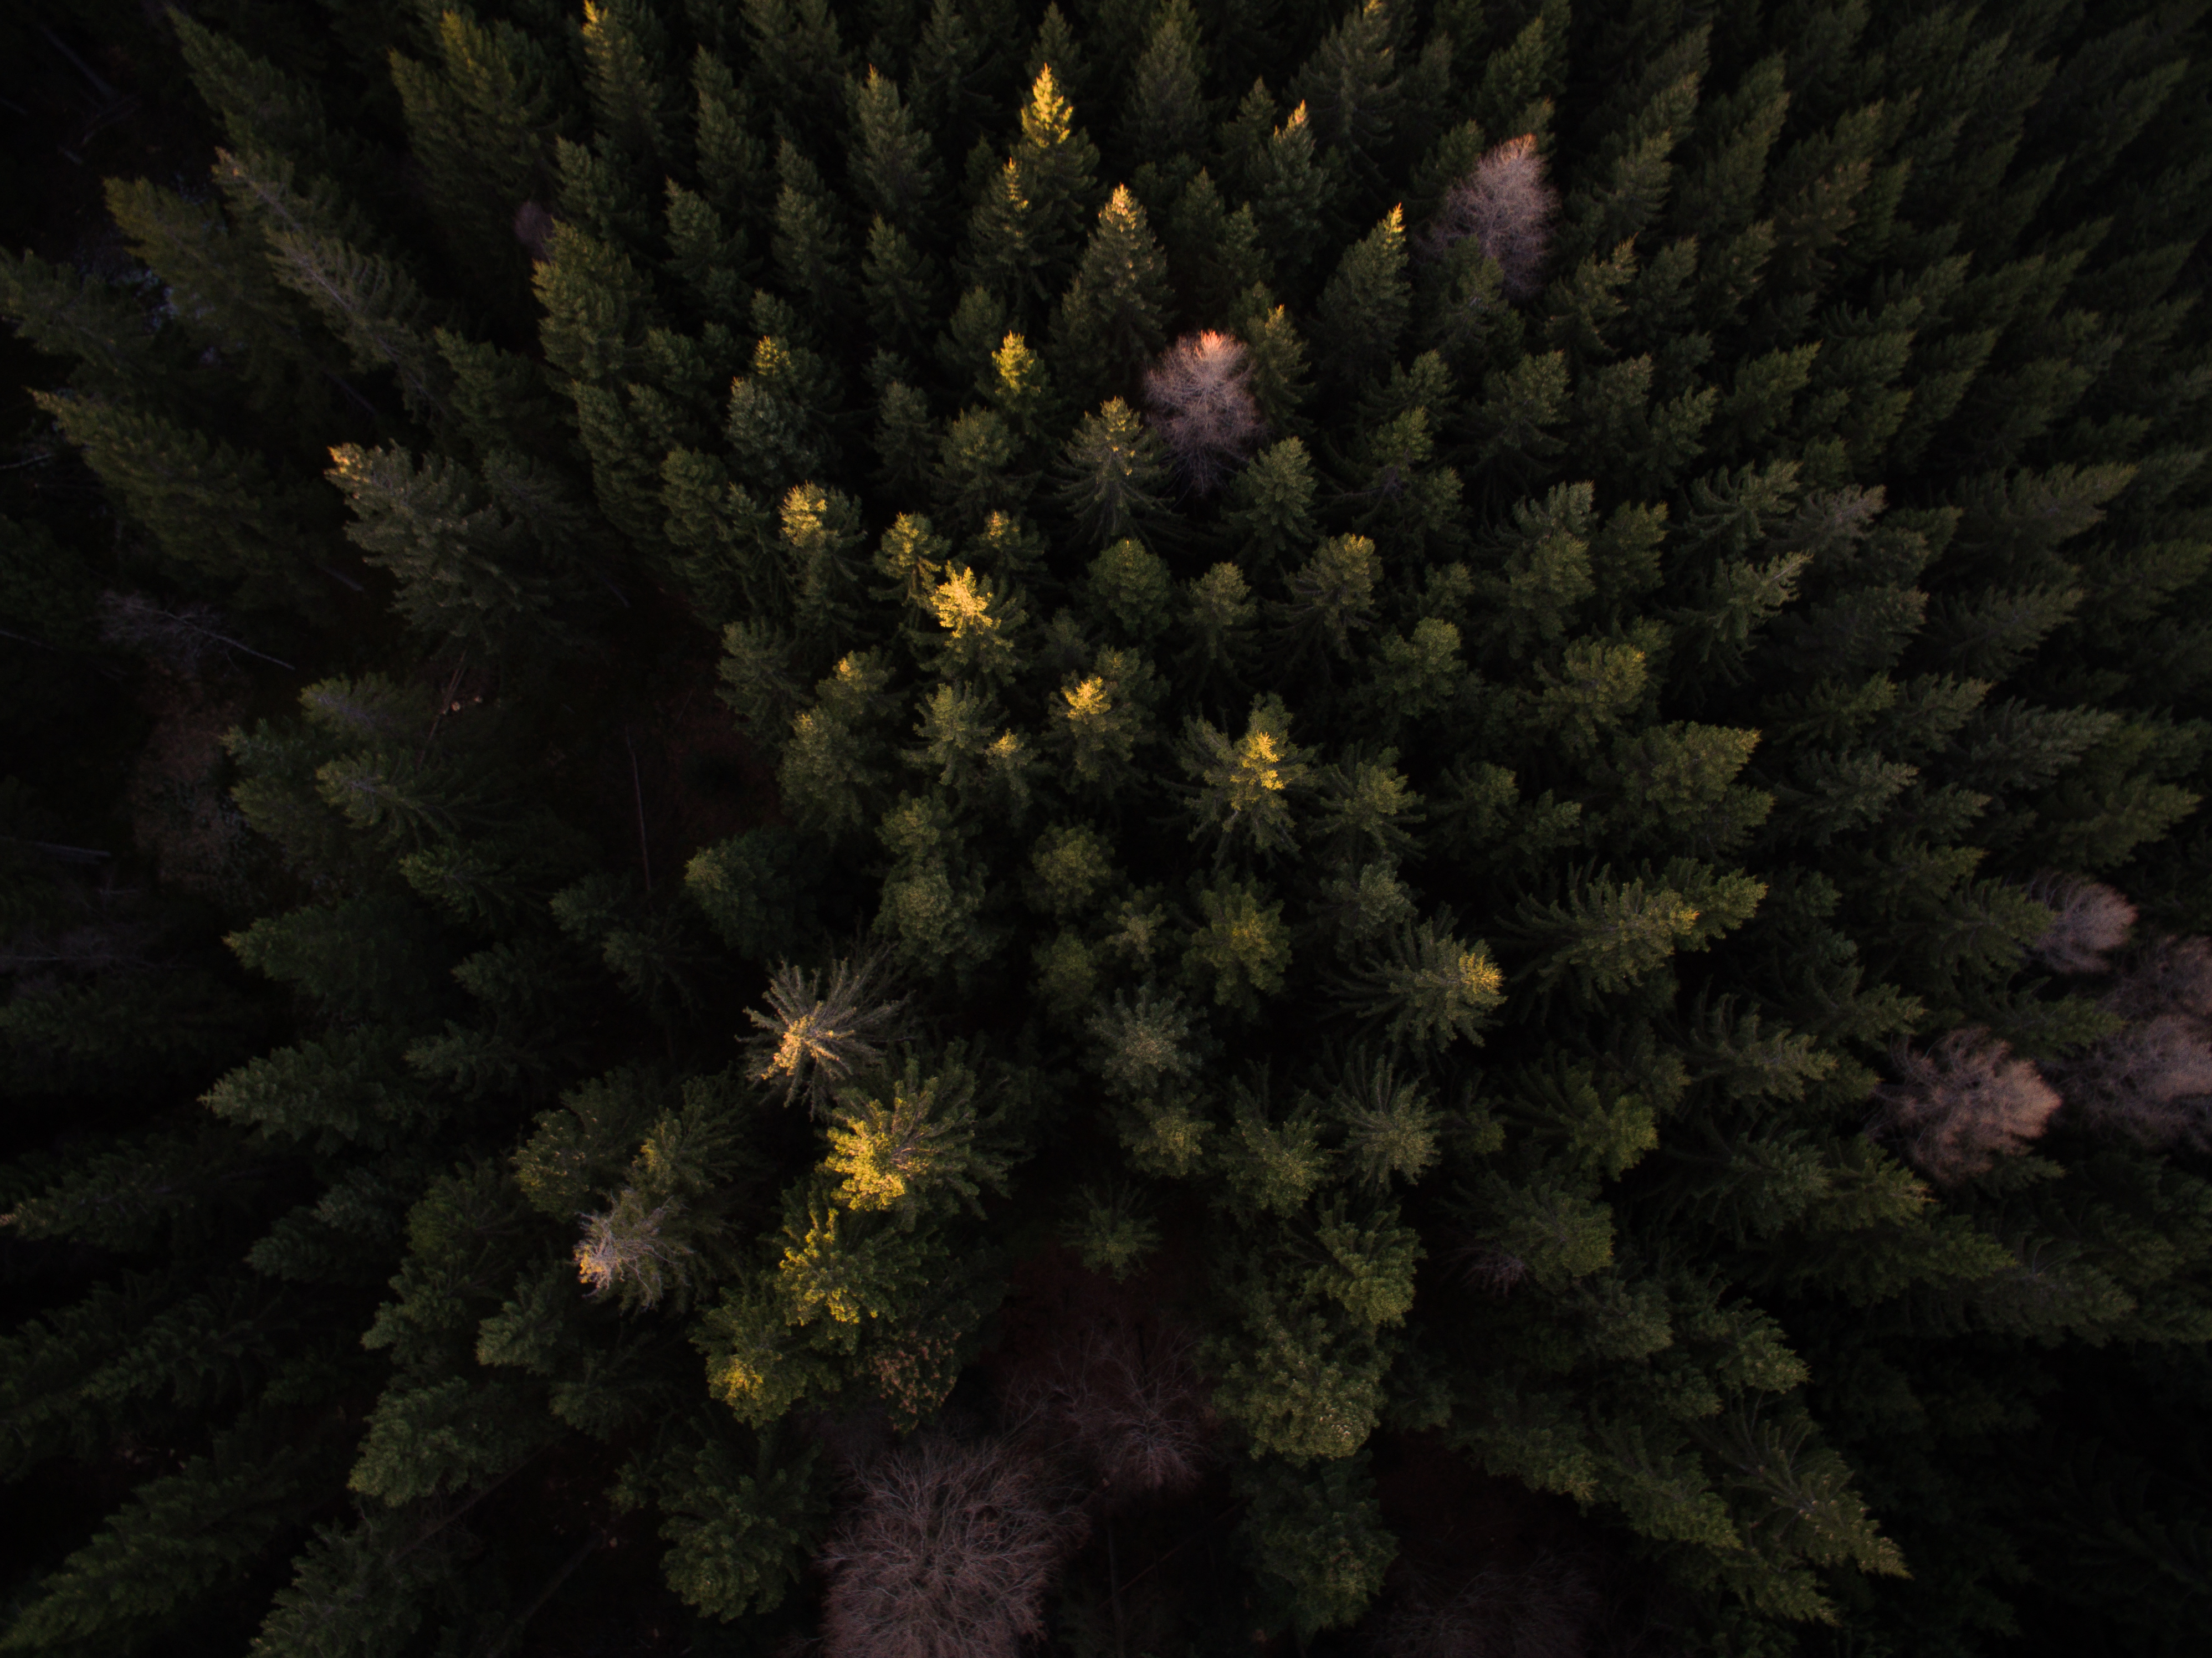
tree, nature, forest, plant, sunlight, texture, leaf, flower, pollen, green, botany, fir, flora, aerial view, drone view, spruce, screenshot, macro photography, woody plant, land plant, fractal art